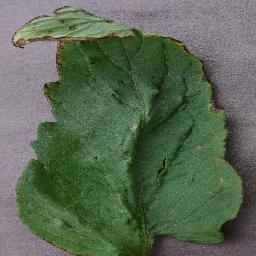
Label: Tomato___Bacterial_spot